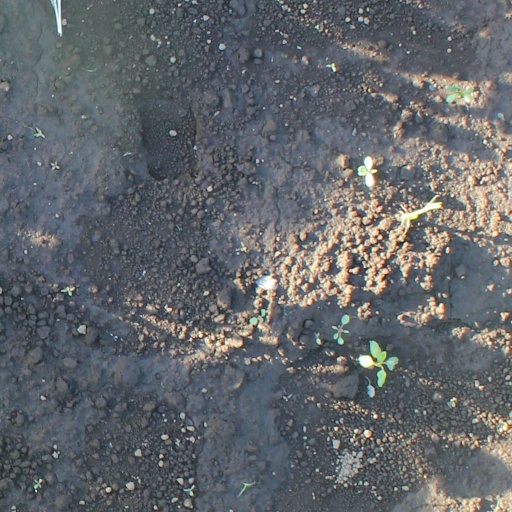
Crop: soybean